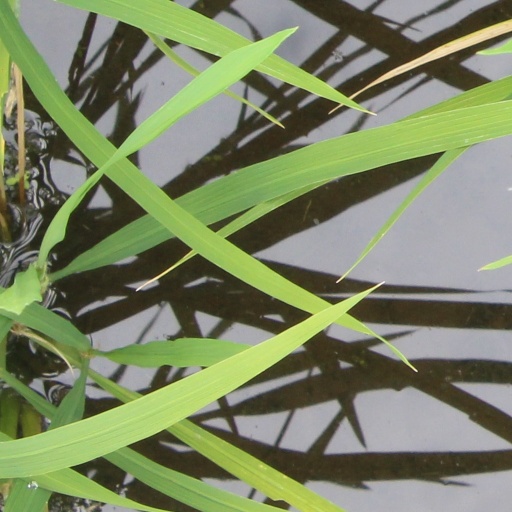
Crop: rice